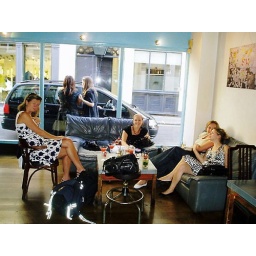
party at alphabet girls in gray sofas